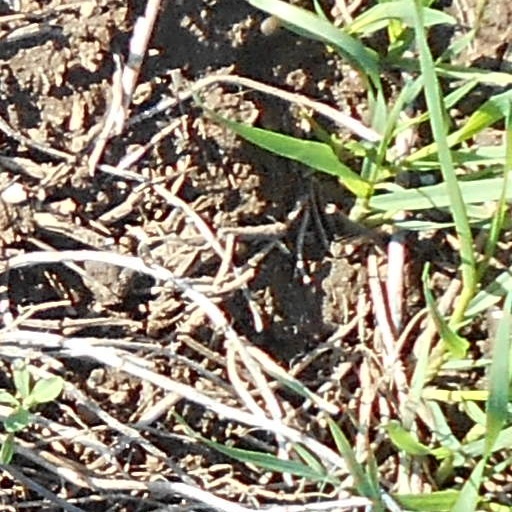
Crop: wheat